Somerset Militia

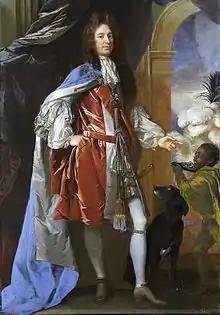
Charles Seymour, 6th Duke of Somerset, Lord Lieutenant and commander of the militia in Somerset.

In 1685 there was a rebellion against King James II. Its leader, the exiled Duke of Monmouth, landed with his supporters at Lyme Regis in Dorset on 11 June 1685. He chose to begin his campaign in the West Country because of the level of support he expected in that strongly Protestant region, where economic recession was hurting the weavers and clothiers. As his rebels mustered the government of James II responded by declaring him a traitor and calling out the militia while the regulars of the Royal army were assembled. The Somerset Militia's mustering towns were Bath, Bridgwater, Crewkerne, Taunton and Wells, and for this campaign the regiments were organised as follows: